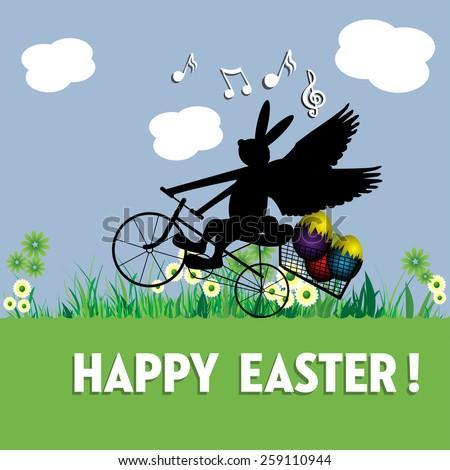
abstract colorful background with a bunny delivering eggs with a bicycle .